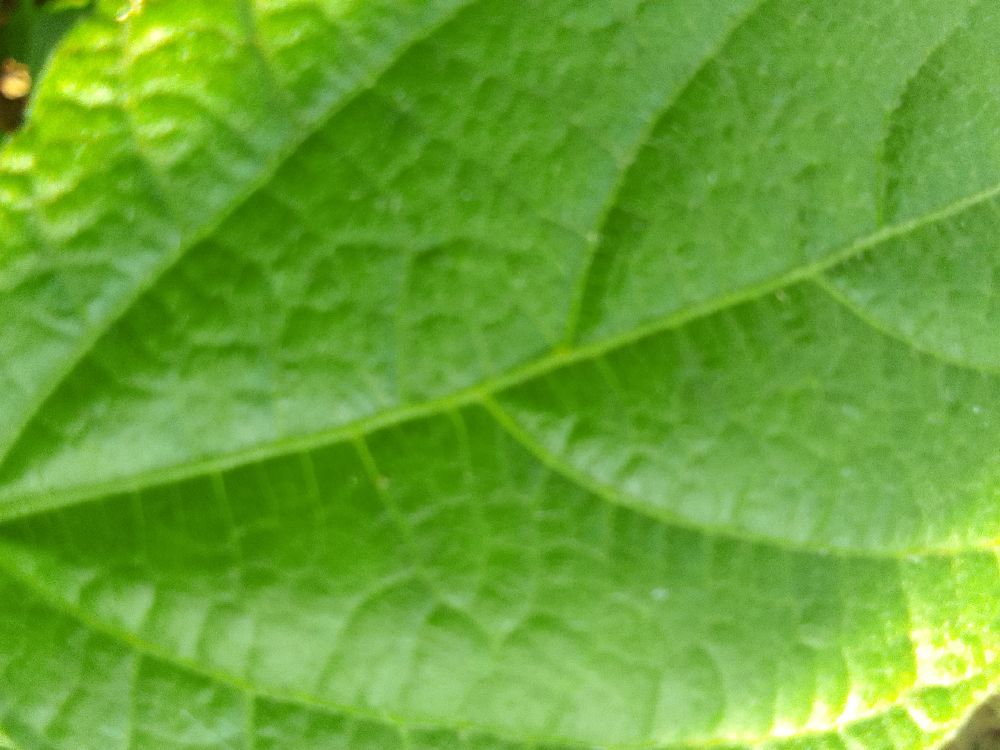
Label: healthy